Tauno Matomäki

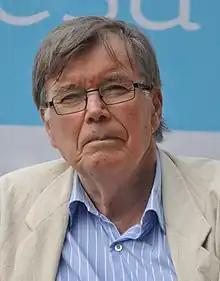
Tauno Matomäki in 2014

Tauno Antero Matomäki (born 14 April 1937) is a (honorary title granted by the president of Finland), honorary doctorate in engineering and a . He was the President and CEO of from 1987 to 1990, the President and CEO of Repola Oyj from 1991 to 1996 and the Chairman of the Board of UPM-Kymmene.